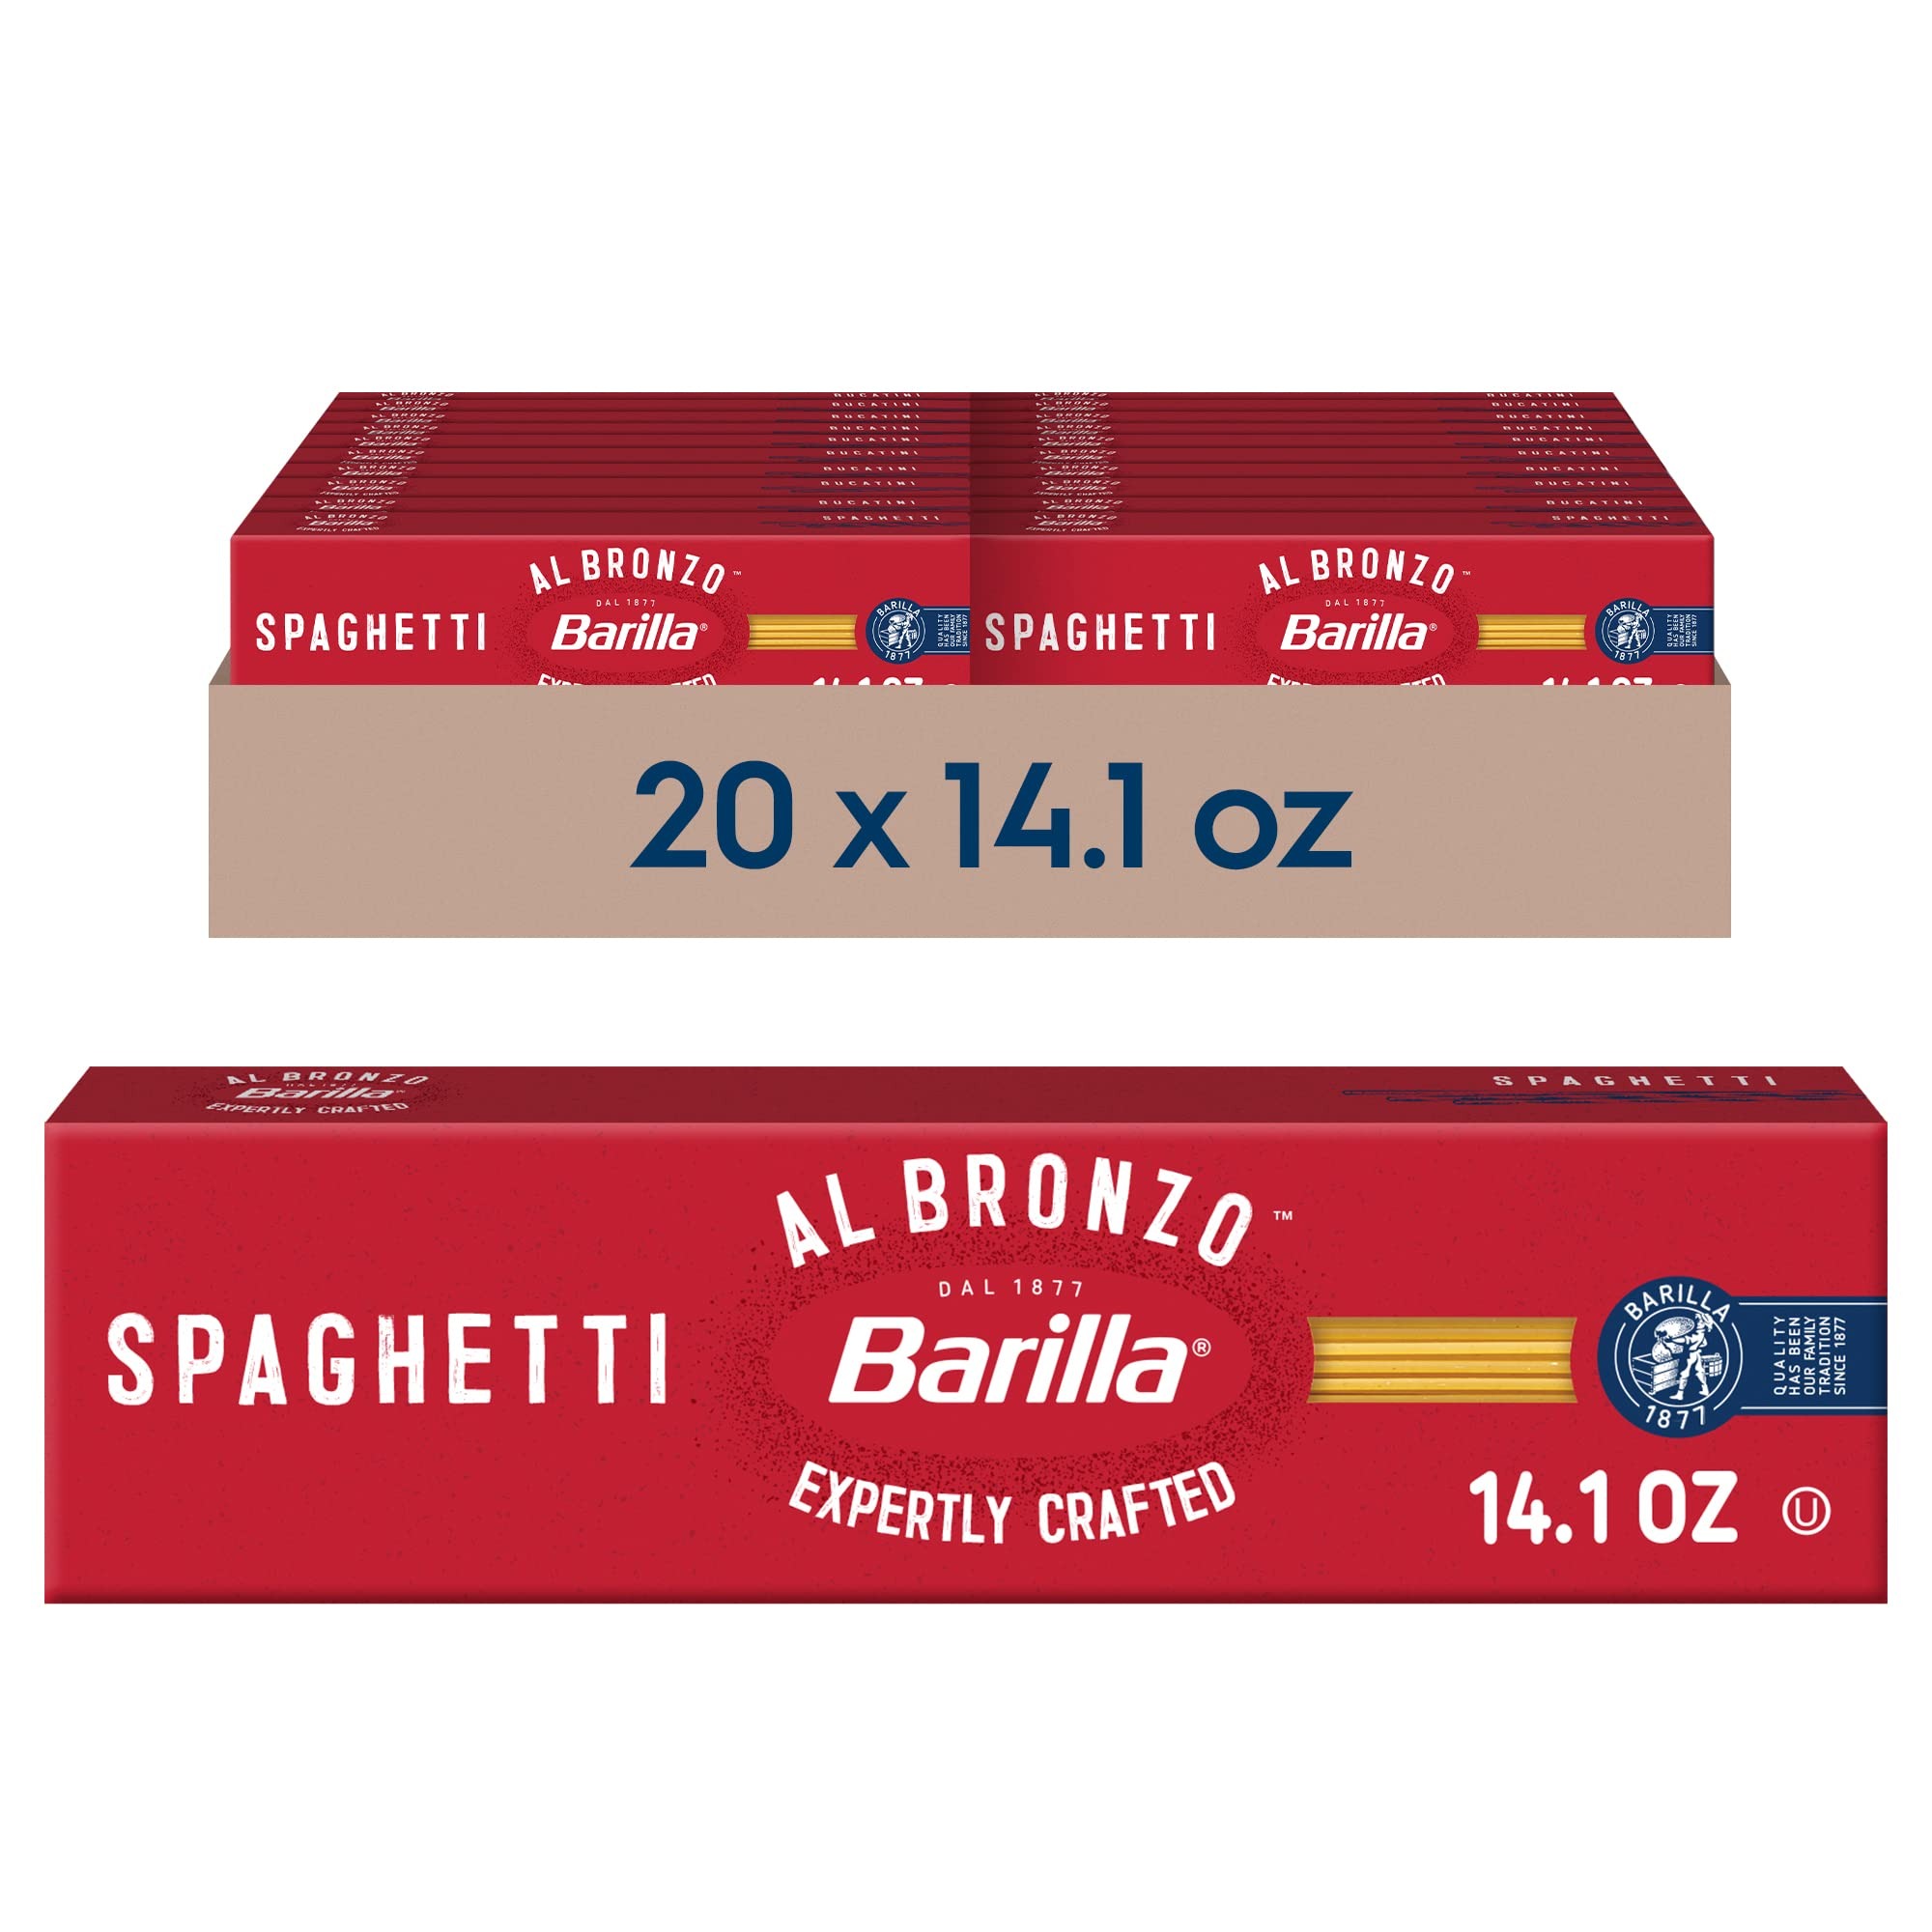
Item Name: Barilla Al Bronzo Fusilli Pasta 14.1 oz. (Pack of 12), Bronze Cut Pasta Created from a Reserve Batch Durum Wheat, Non-GMO, Kosher
Bullet Point 1: FUSILLI PASTA: This corkscrew pasta cut is derived from the Italian word for "spindle"; Great for pasta salads or tomato-based pasta sauce; Each box contains 7 servings of pasta
Bullet Point 2: AL BRONZO PREMIUM PASTA: Created from a reserve batch durum wheat semolina to deliver supreme deliciousness and perfect "al dente" texture in every bite
Bullet Point 3: EXPERTLY CRAFTED TO HOLD PASTA SAUCES: Al Bronzo pasta is expertly crafted for supreme deliciousness in every bite
Bullet Point 4: LAVORAZIONE GREZZA: Barillia's very own innovative micro-engraved bronze pasta dies create a robust texture and an extraordinary grip on any pasta sauce
Bullet Point 5: BARILLA AL BRONZO: From the simplest pasta dishes to special meals, elevate everyday with Barilla Al Bronzo pasta; Quality has always been a Barilla family tradition since 1877
Bullet Point 6: MADE IN THE U.S.A.: Al Bronzo is proudly made in the U.S.A. with U.S.A. and imported ingredients
Bullet Point 7: QUICK & EASY TO COOK PREMIUM PASTA: "Al dente" perfection in 11-12 minutes
Bullet Point 8: NON-GMO & KOSHER PASTA: Al Bronzo pasta is made with a custom blend reserve batch Non-GMO durum wheat semolina; Kosher certified
Bullet Point 9: FREE FROM MAJOR ALLERGENS: Al Bronzo pasta is lactose free, peanut free, shell fish free, fish free, tree nut free and soy free; Suitable for vegetarians
Value: 12.0
Unit: Count

Price: 8.81